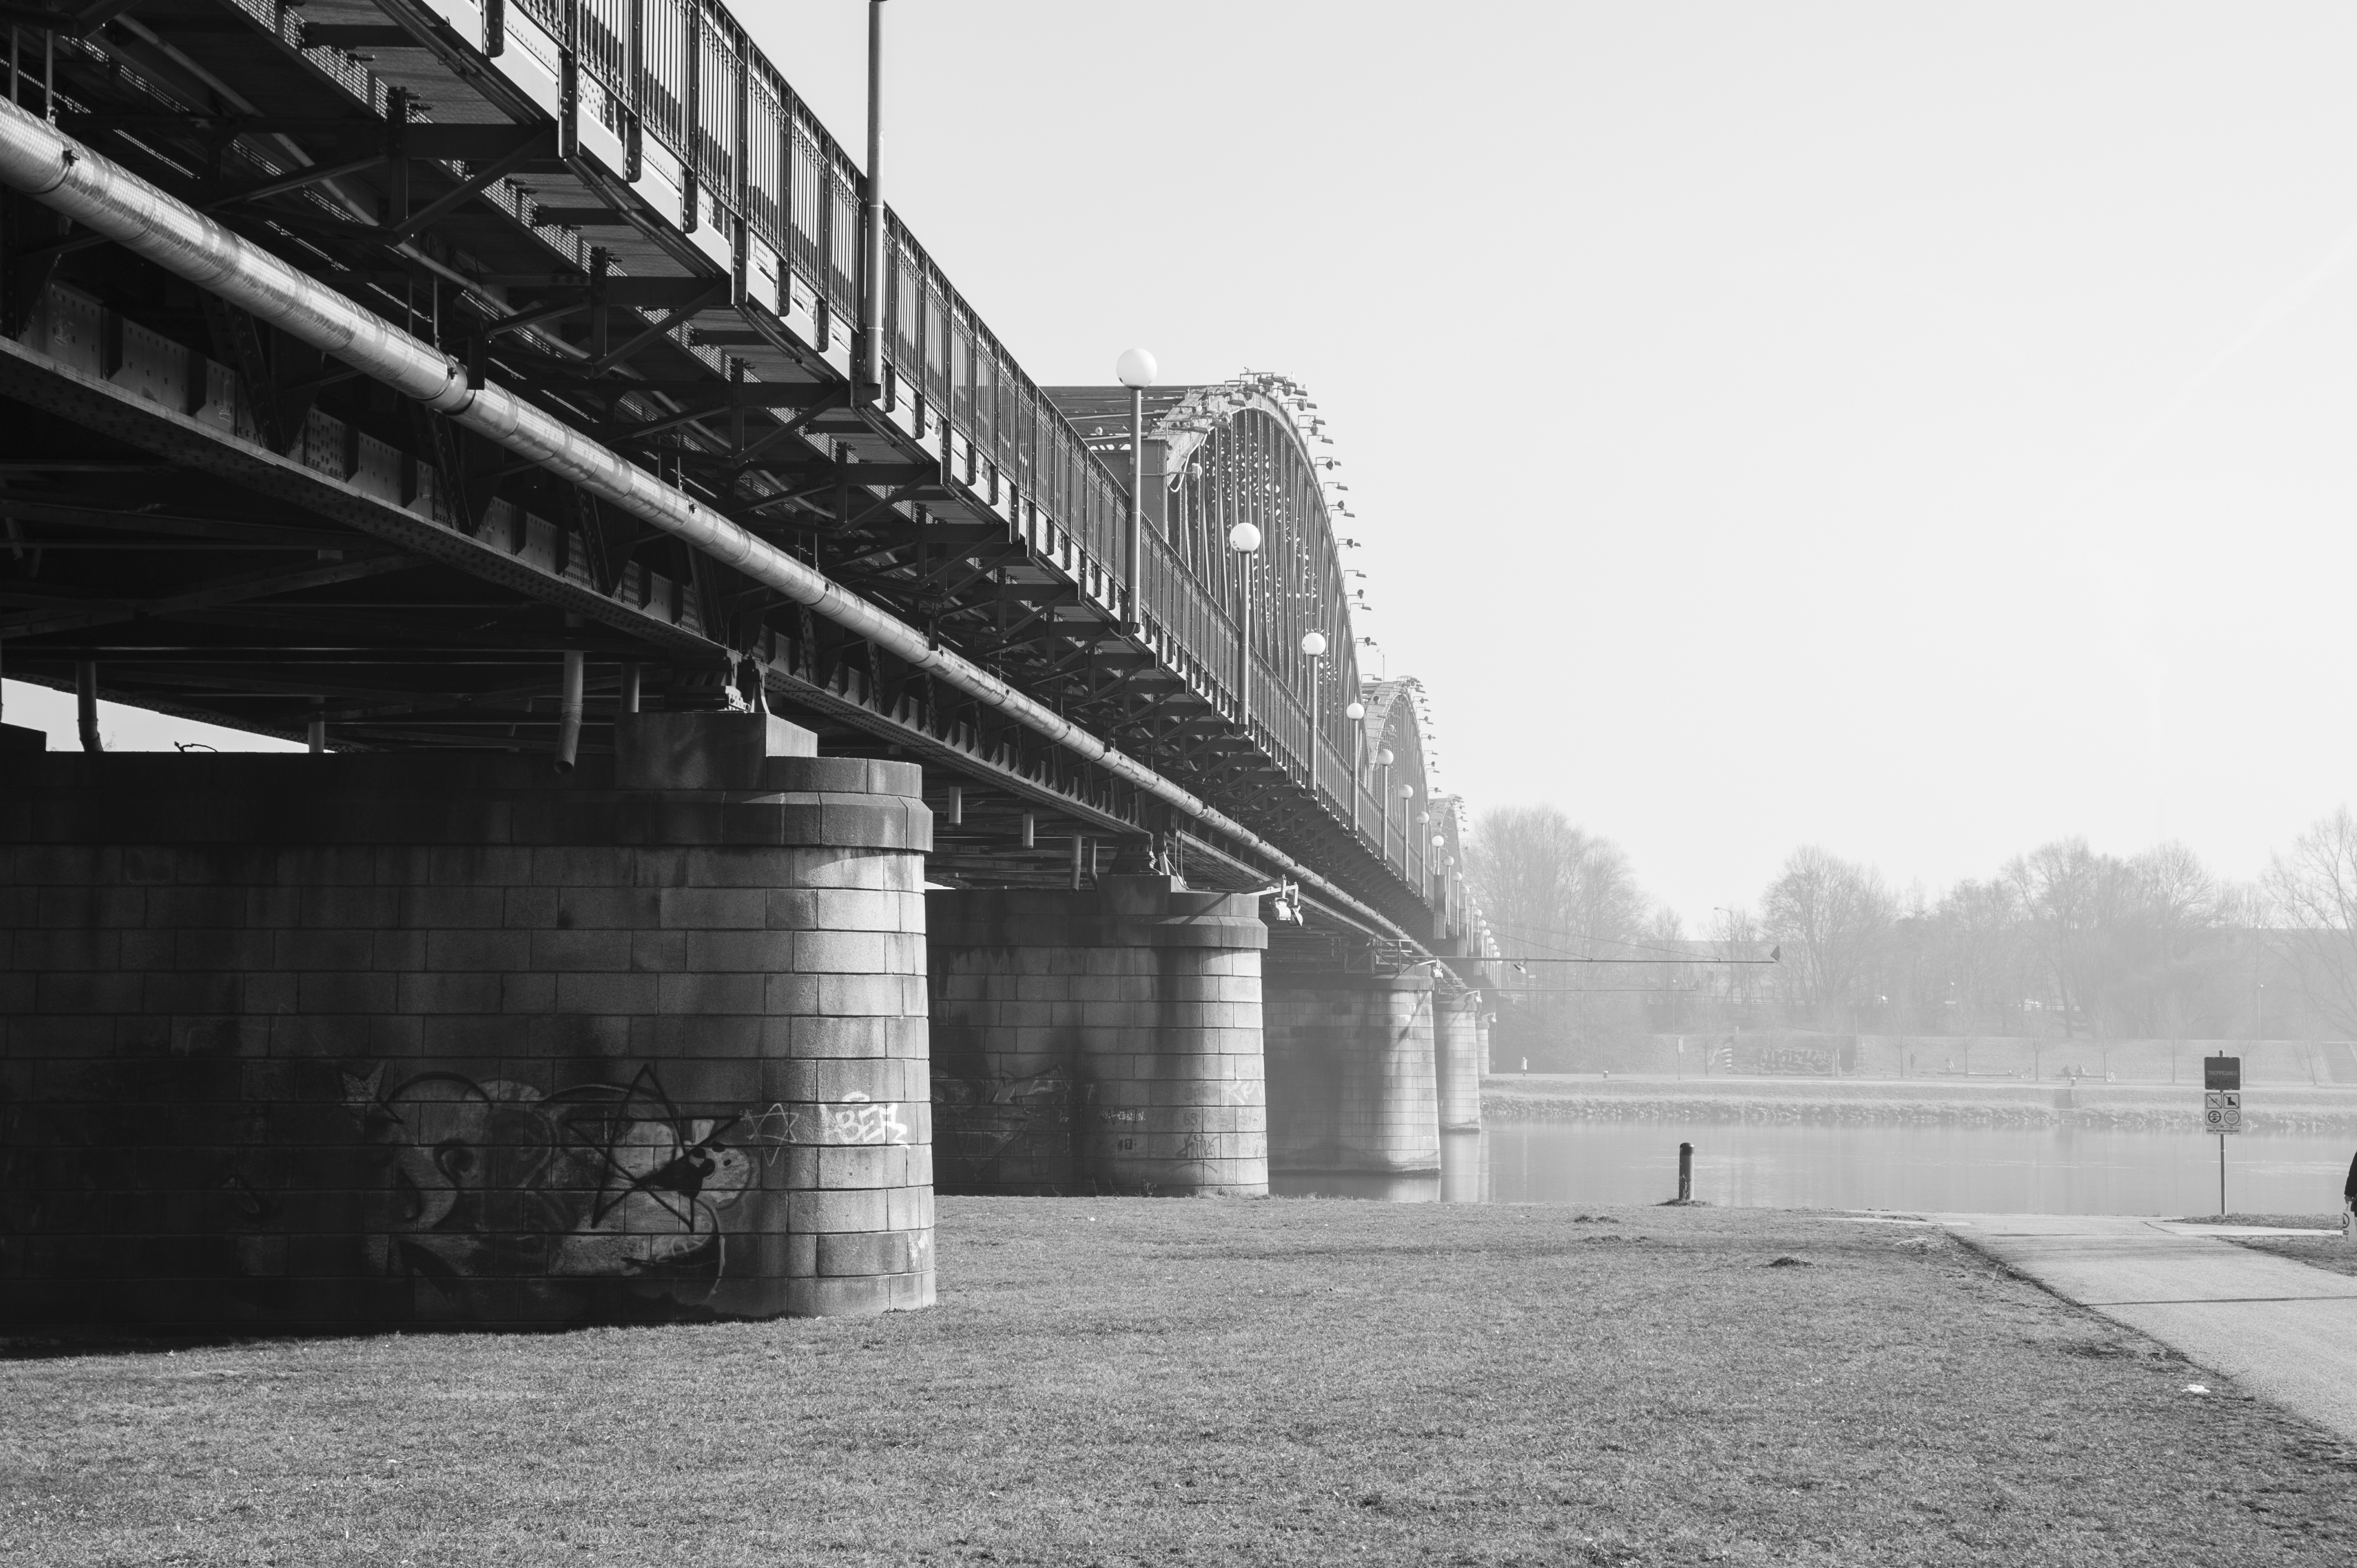
black and white, architecture, road, white, bridge, street, building, old, city, river, transport, arch, construction, railing, line, metal, black, monochrome, infrastructure, shape, historically, old bridge, metal frame, urban area, monochrome photography, nonbuilding structure